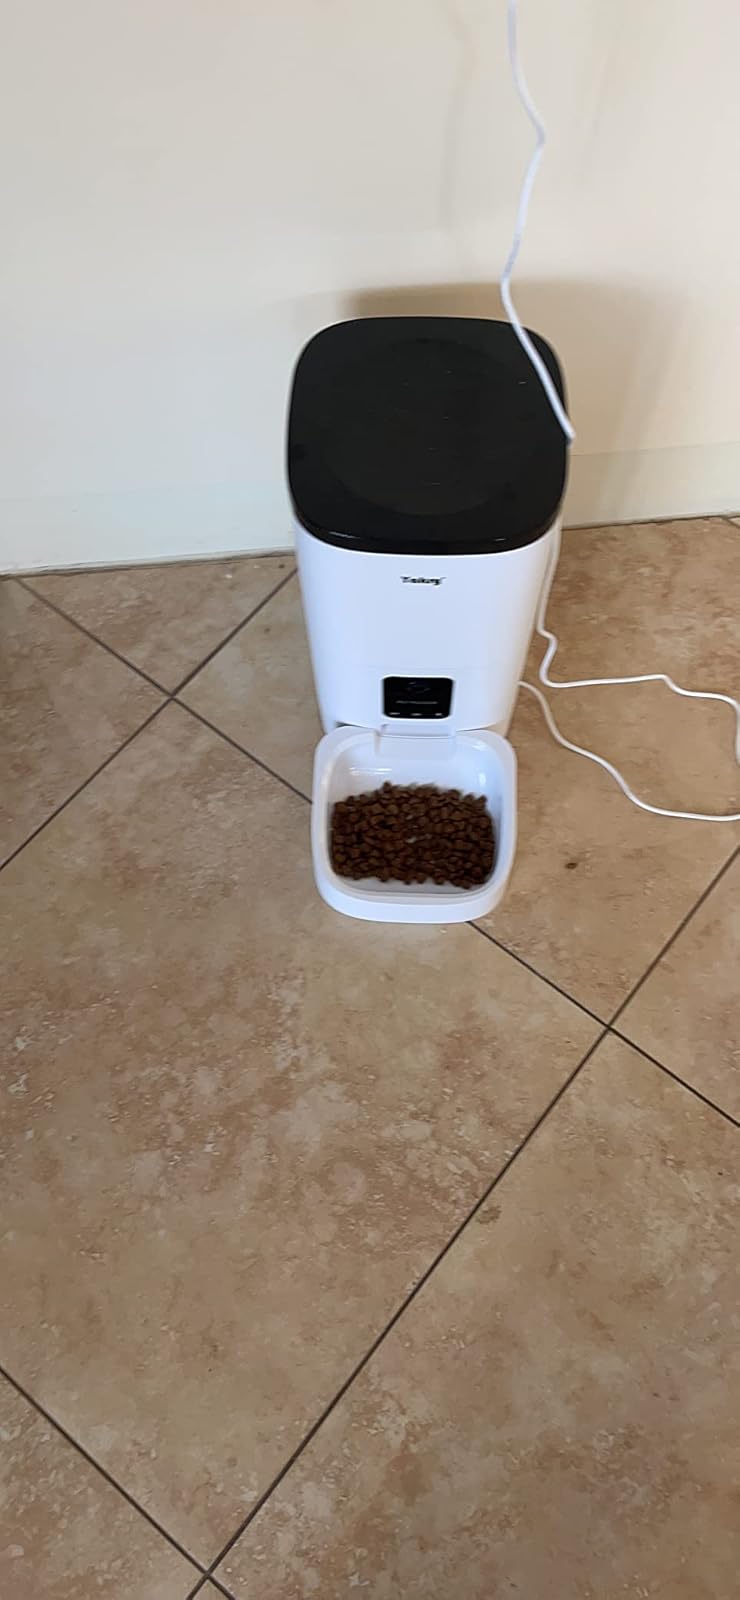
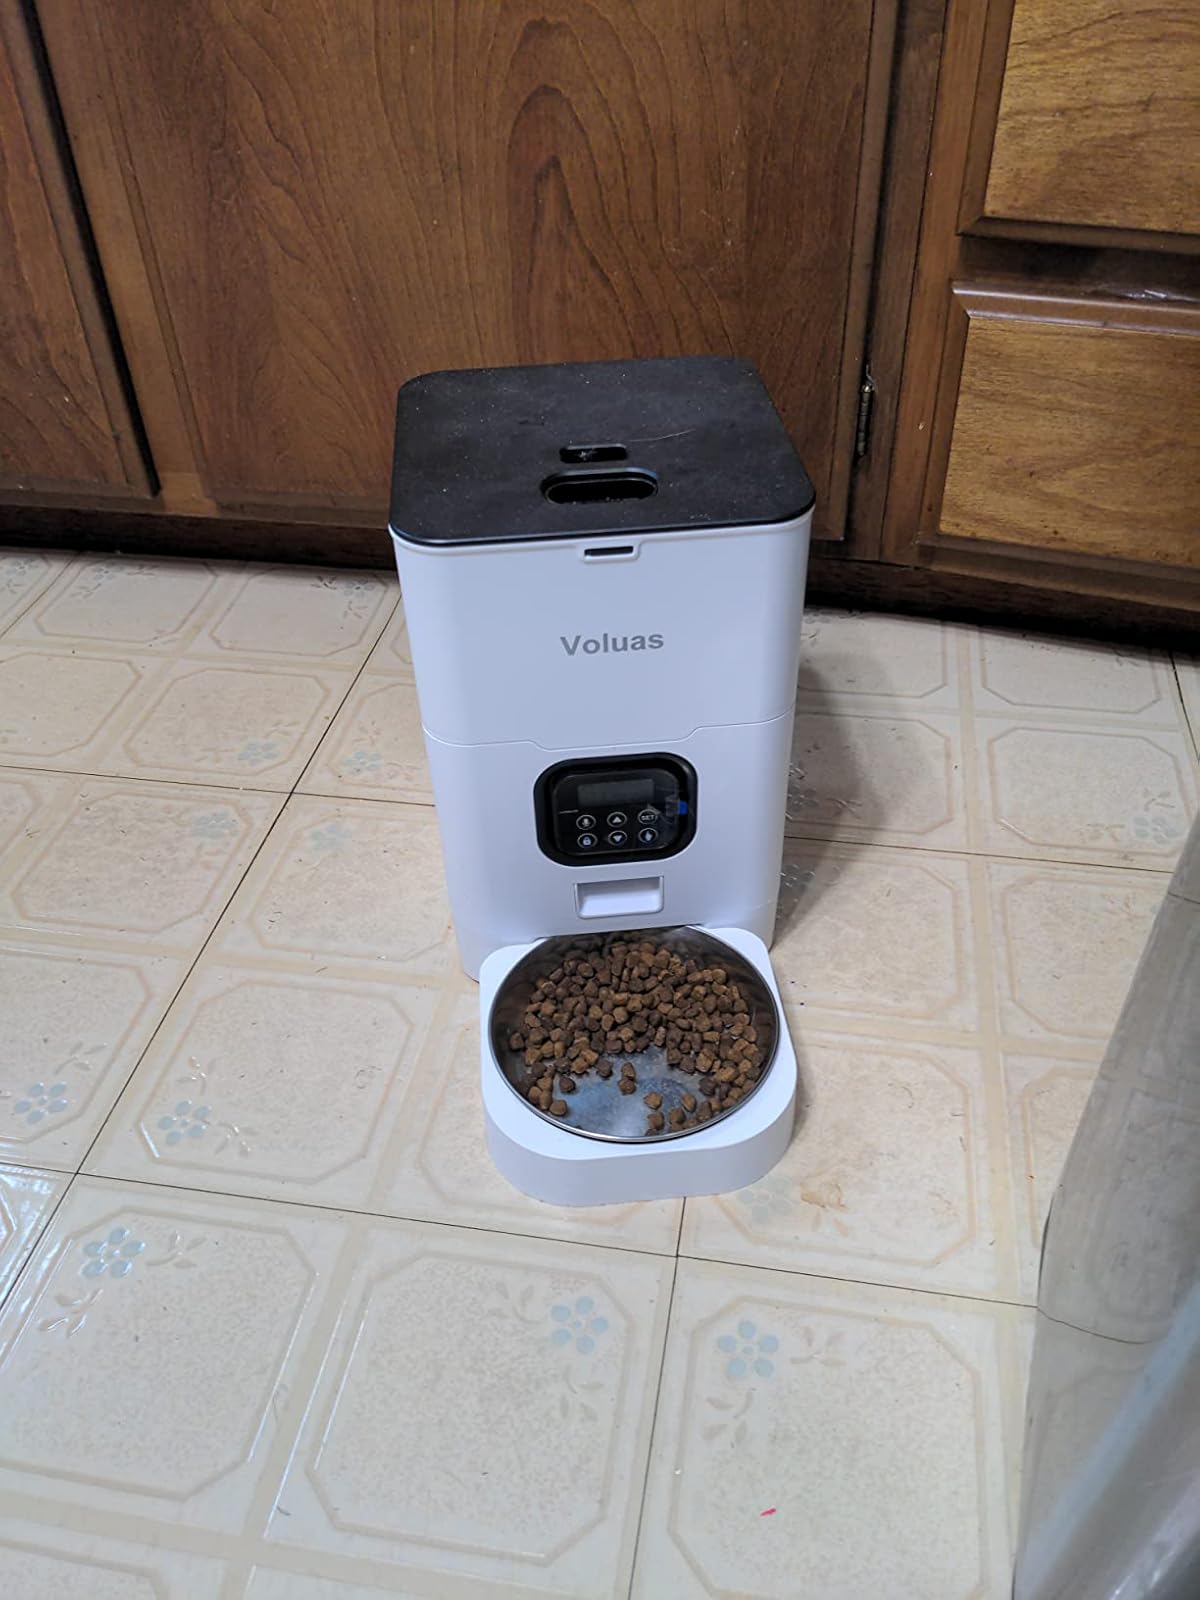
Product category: items_feeder
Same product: no